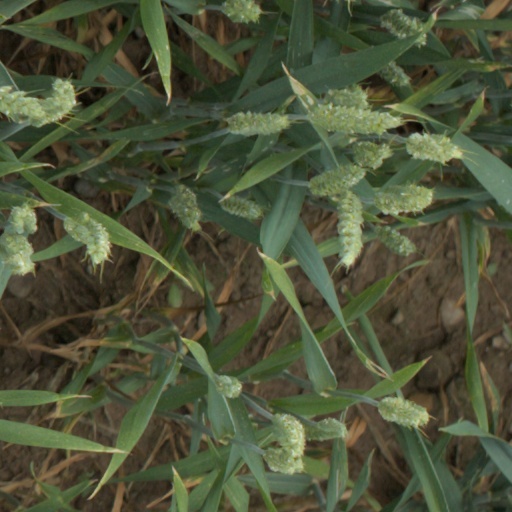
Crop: wheat